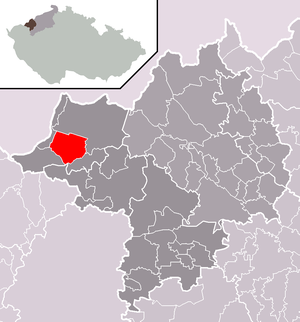
Kovářská est une commune du district de Chomutov, dans la région d'Ústí nad Labem, en Tchéquie. Sa population s'élevait à 1 010 habitants en 2018.